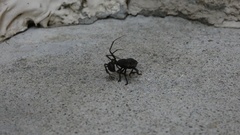
Species: Lactrodectus_hesperus